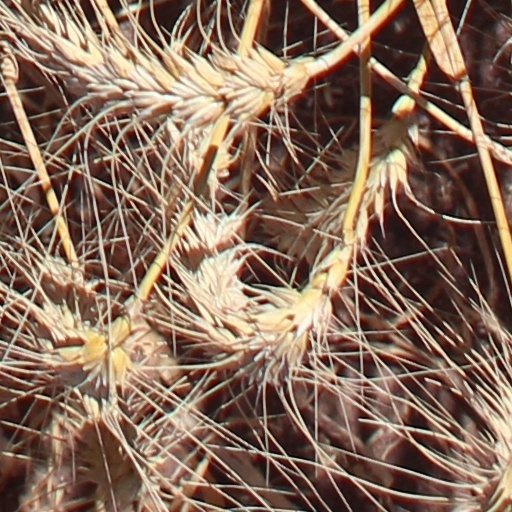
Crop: wheat